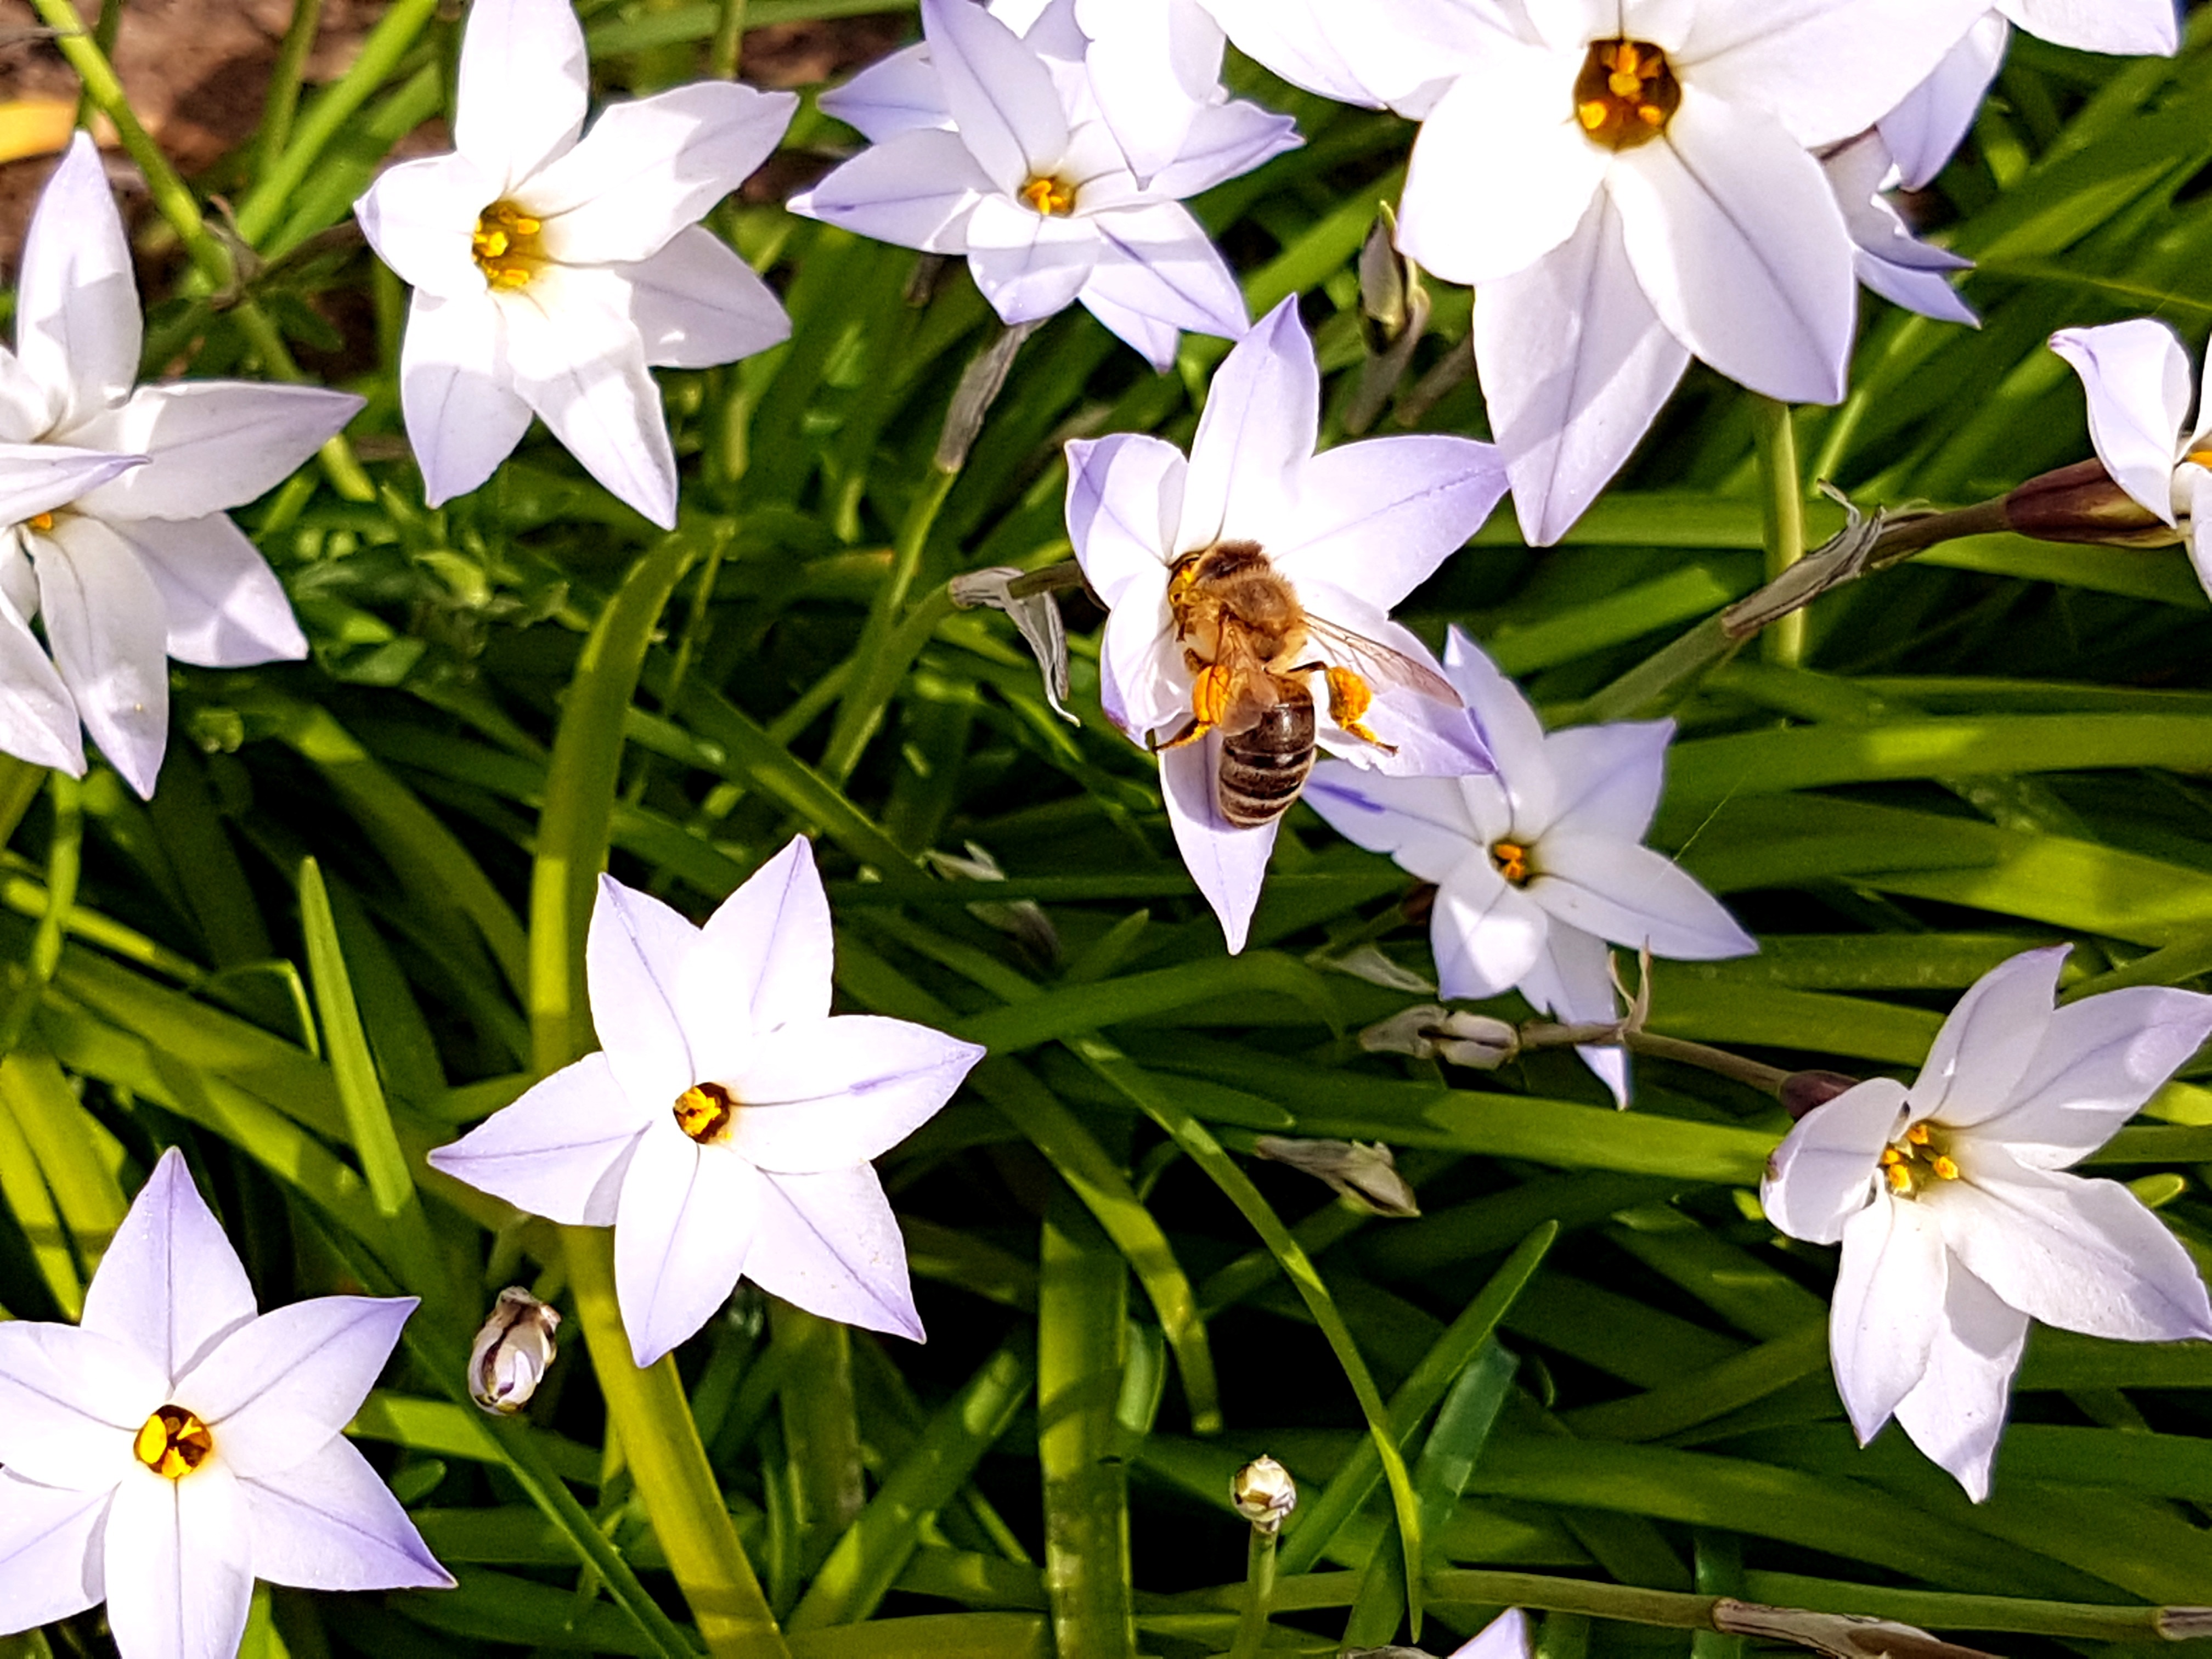
plant, wheel, flower, petal, green, botany, garden, flora, wildflower, flowers, bee, narcissus, lily, flowering plant, land plant